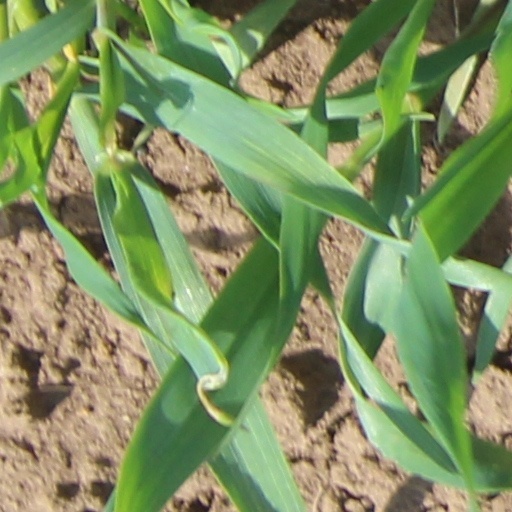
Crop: wheat